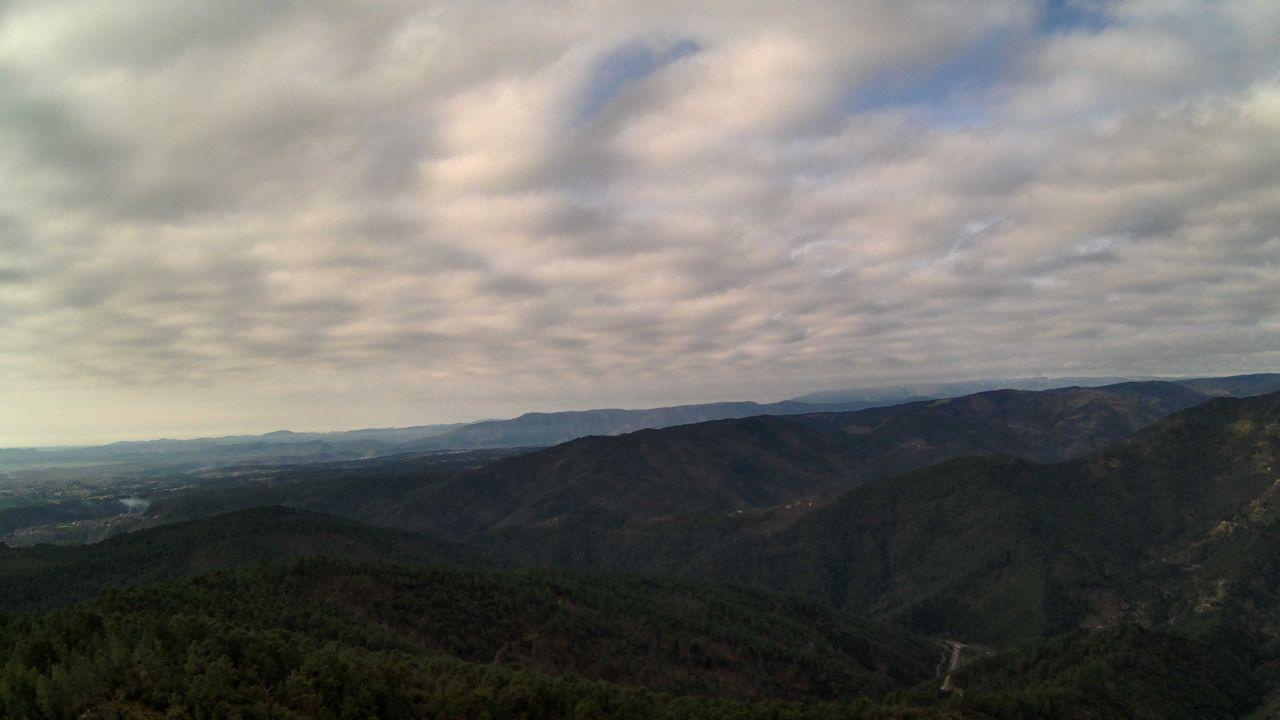
Fire: no
Smoke: yes